Naser's Tavern

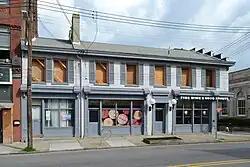
The building in 2018

Naser's Tavern is a historic building in the Lawrenceville neighborhood of Pittsburgh, Pennsylvania, and a designated Pittsburgh historic landmark. It is thought to be the oldest surviving building on Butler Street, the main commercial street in Lawrenceville. The structure was probably built by John Kingan between 1833 and 1846, as the price of the property when Kingan sold it indicates there was already a substantial building on the site. At the time, it was at the edge of the built-up area of Butler Street, which spanned approximately one block on either side of the Allegheny Arsenal (that is, 38th Street to 41st Street). John Naser, a German immigrant, bought the property in 1846 and operated an inn and tavern there which he called "Our House". His son Charles took over the business in the 1870s and expanded the building with several additions, including a second floor which was built sometime between 1893 and 1905. The Naser family sold the building in 1943. As of 2018 it houses a branch of Pennsylvania's state-run liquor store, Fine Wine & Good Spirits.